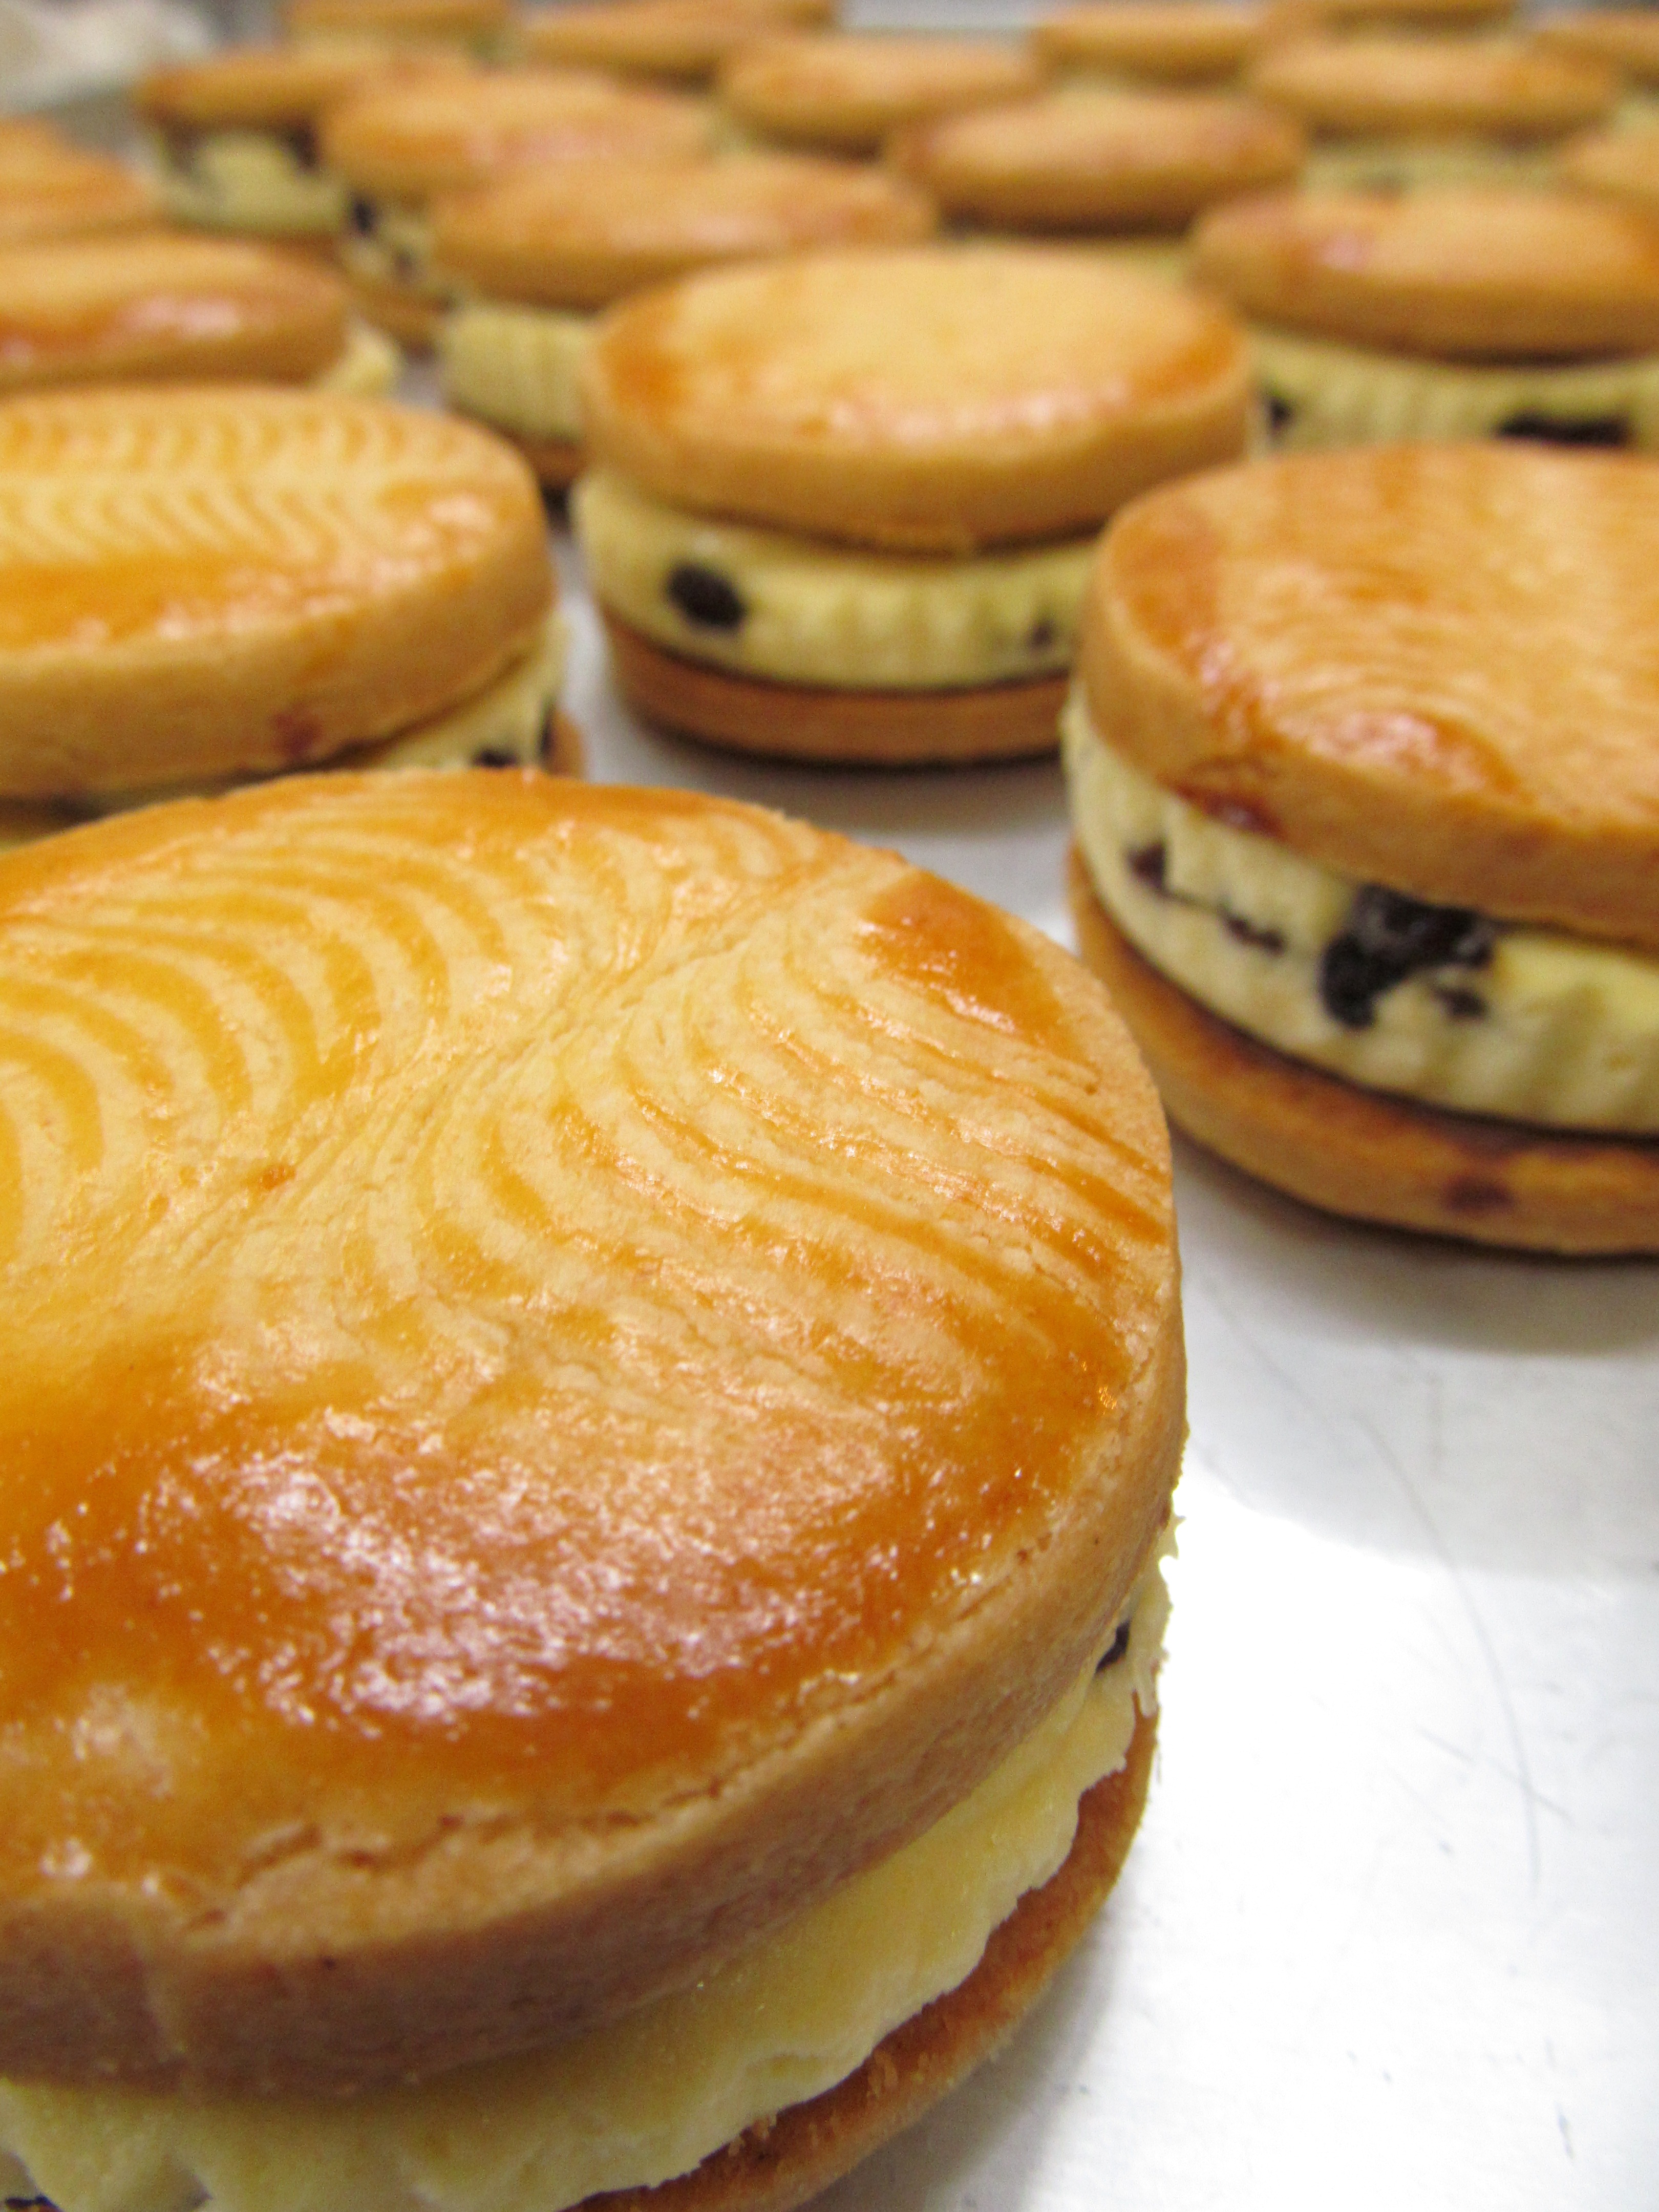
sweet, dish, meal, food, produce, breakfast, chocolate, baking, dessert, cuisine, delicious, cake, almond, sugar, tart, baked goods, suites, france confectionery, cheese cake, raisin sandwich